Norman Luboff

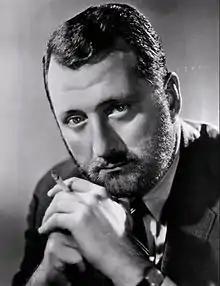
Luboff in 1963

Norman Luboff (May 14, 1917 – September 22, 1987) was an American choir director, music arranger, and music publisher. Luboff was the founder and conductor of the Norman Luboff Choir, one of the leading choral groups of the 1950s and '60s. He won a Grammy Award in 1961 for Best Performance by a Chorus, and the holiday albums "Songs of Christmas" (1956) and "Christmas with the Norman Luboff Choir" (1964) were bestsellers for many years. In addition to recording, Luboff arranged and conducted for radio, television, and film. He also founded Walton Music, a choral music publisher.